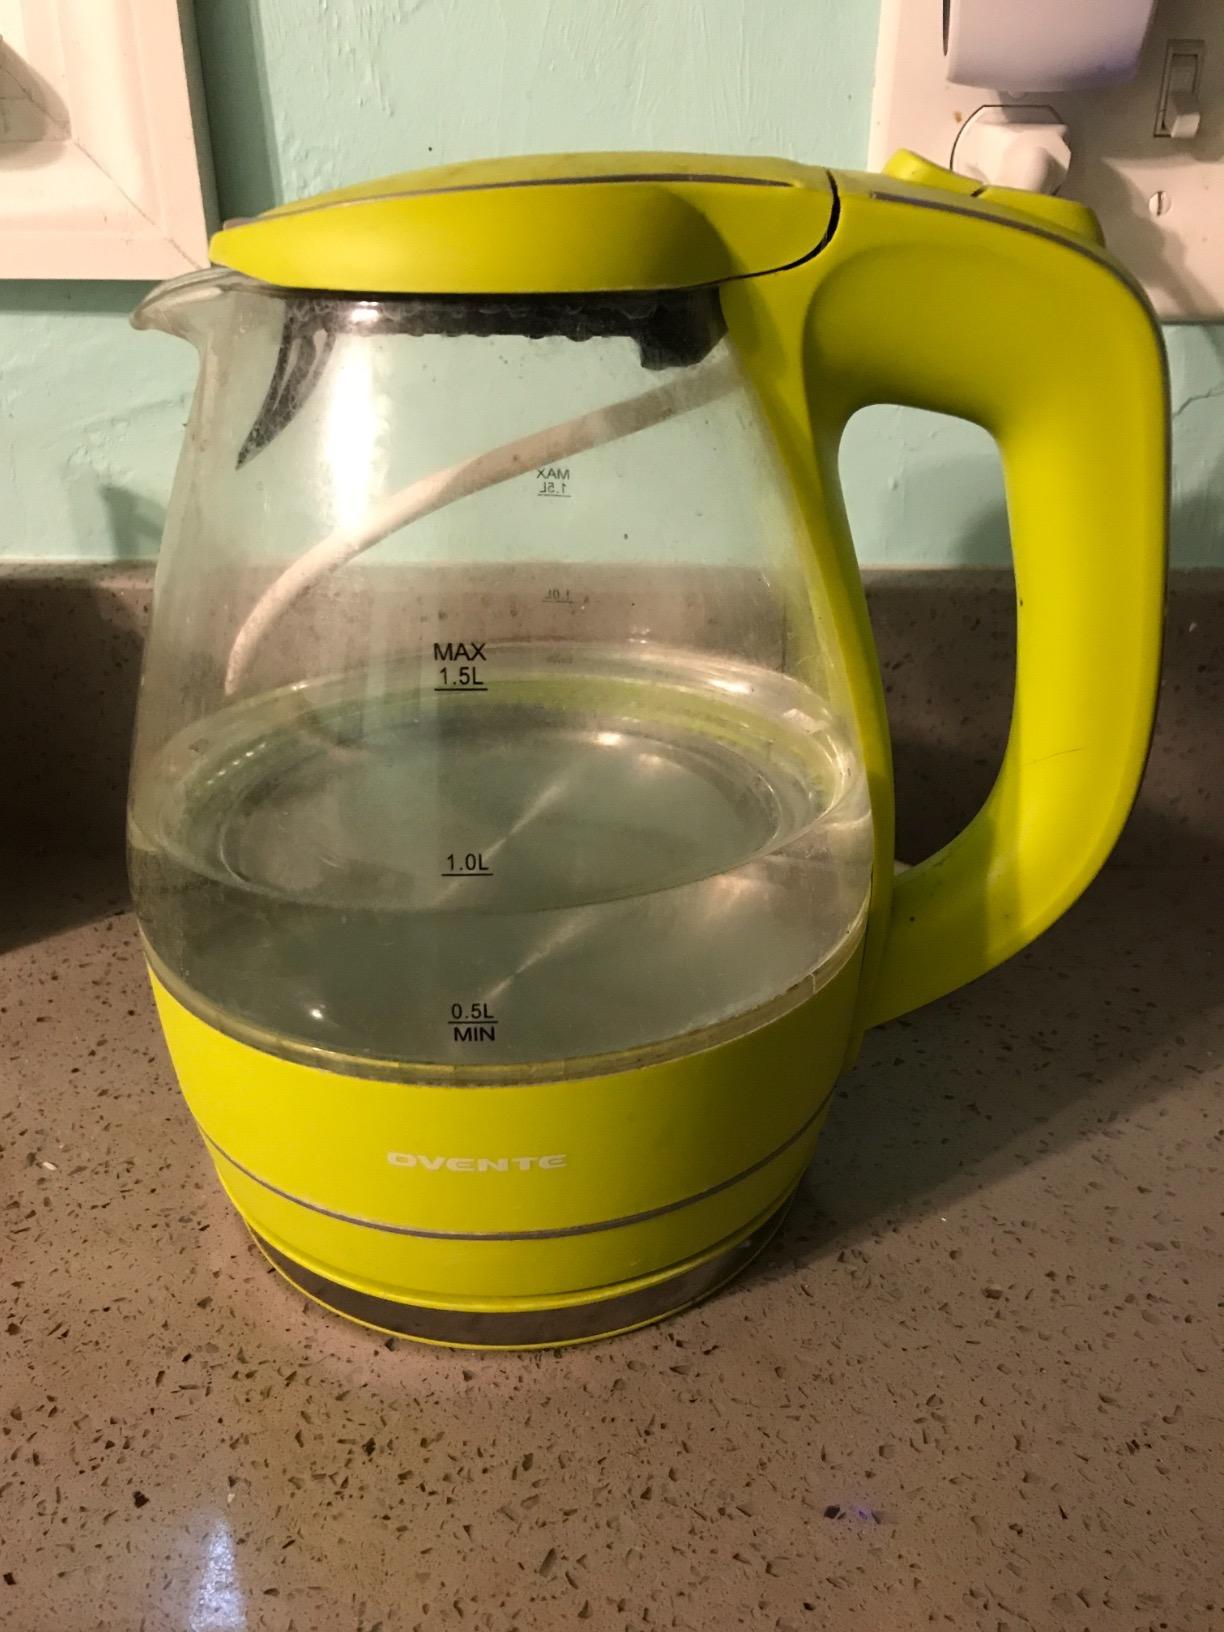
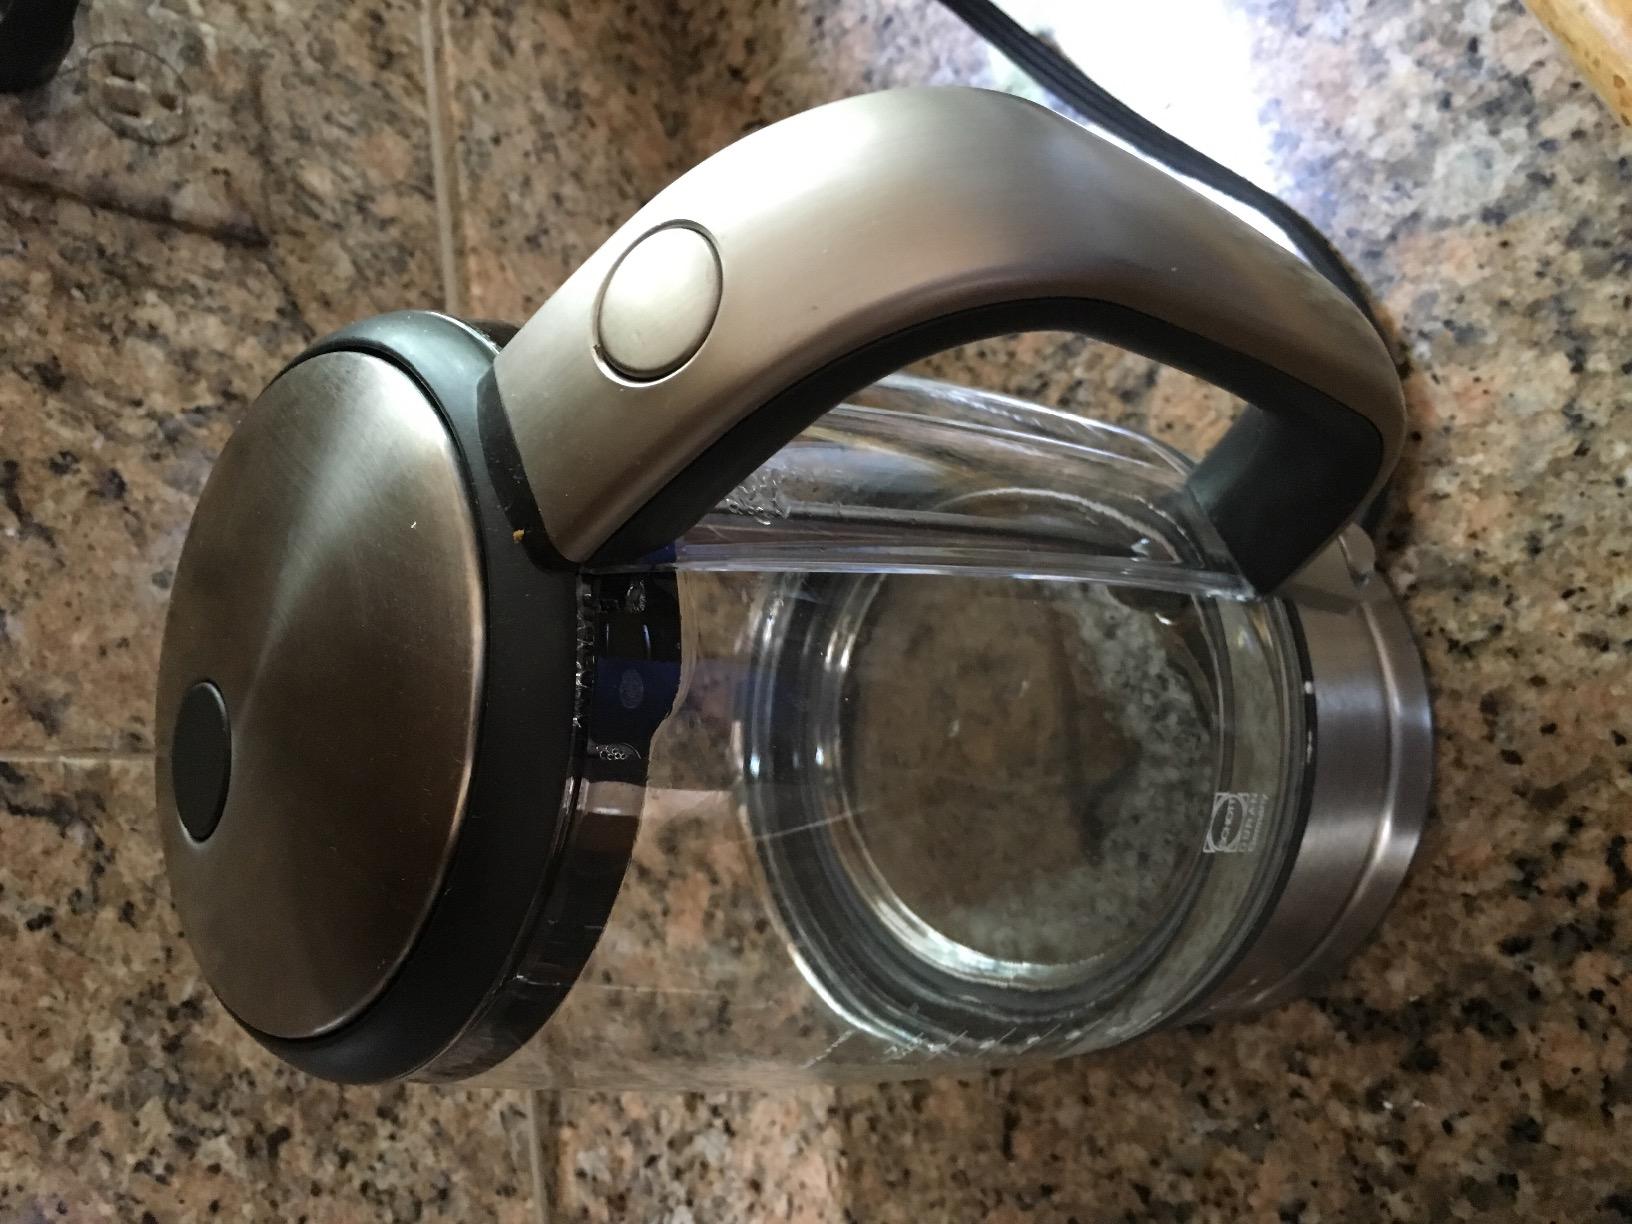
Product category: items_kettle
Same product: no